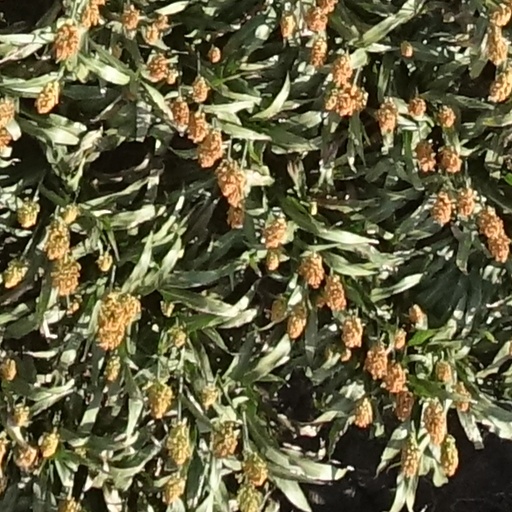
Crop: sorghum